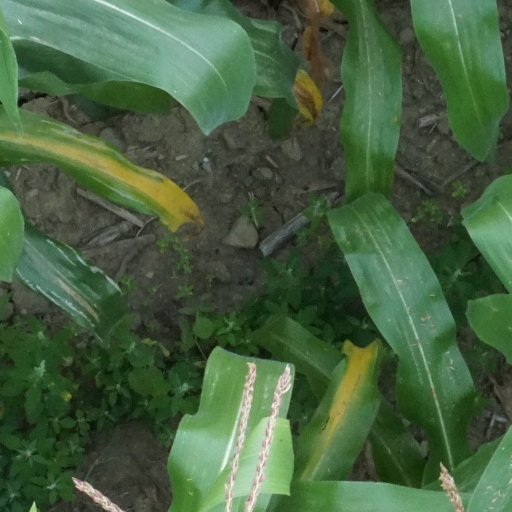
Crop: maize; corn